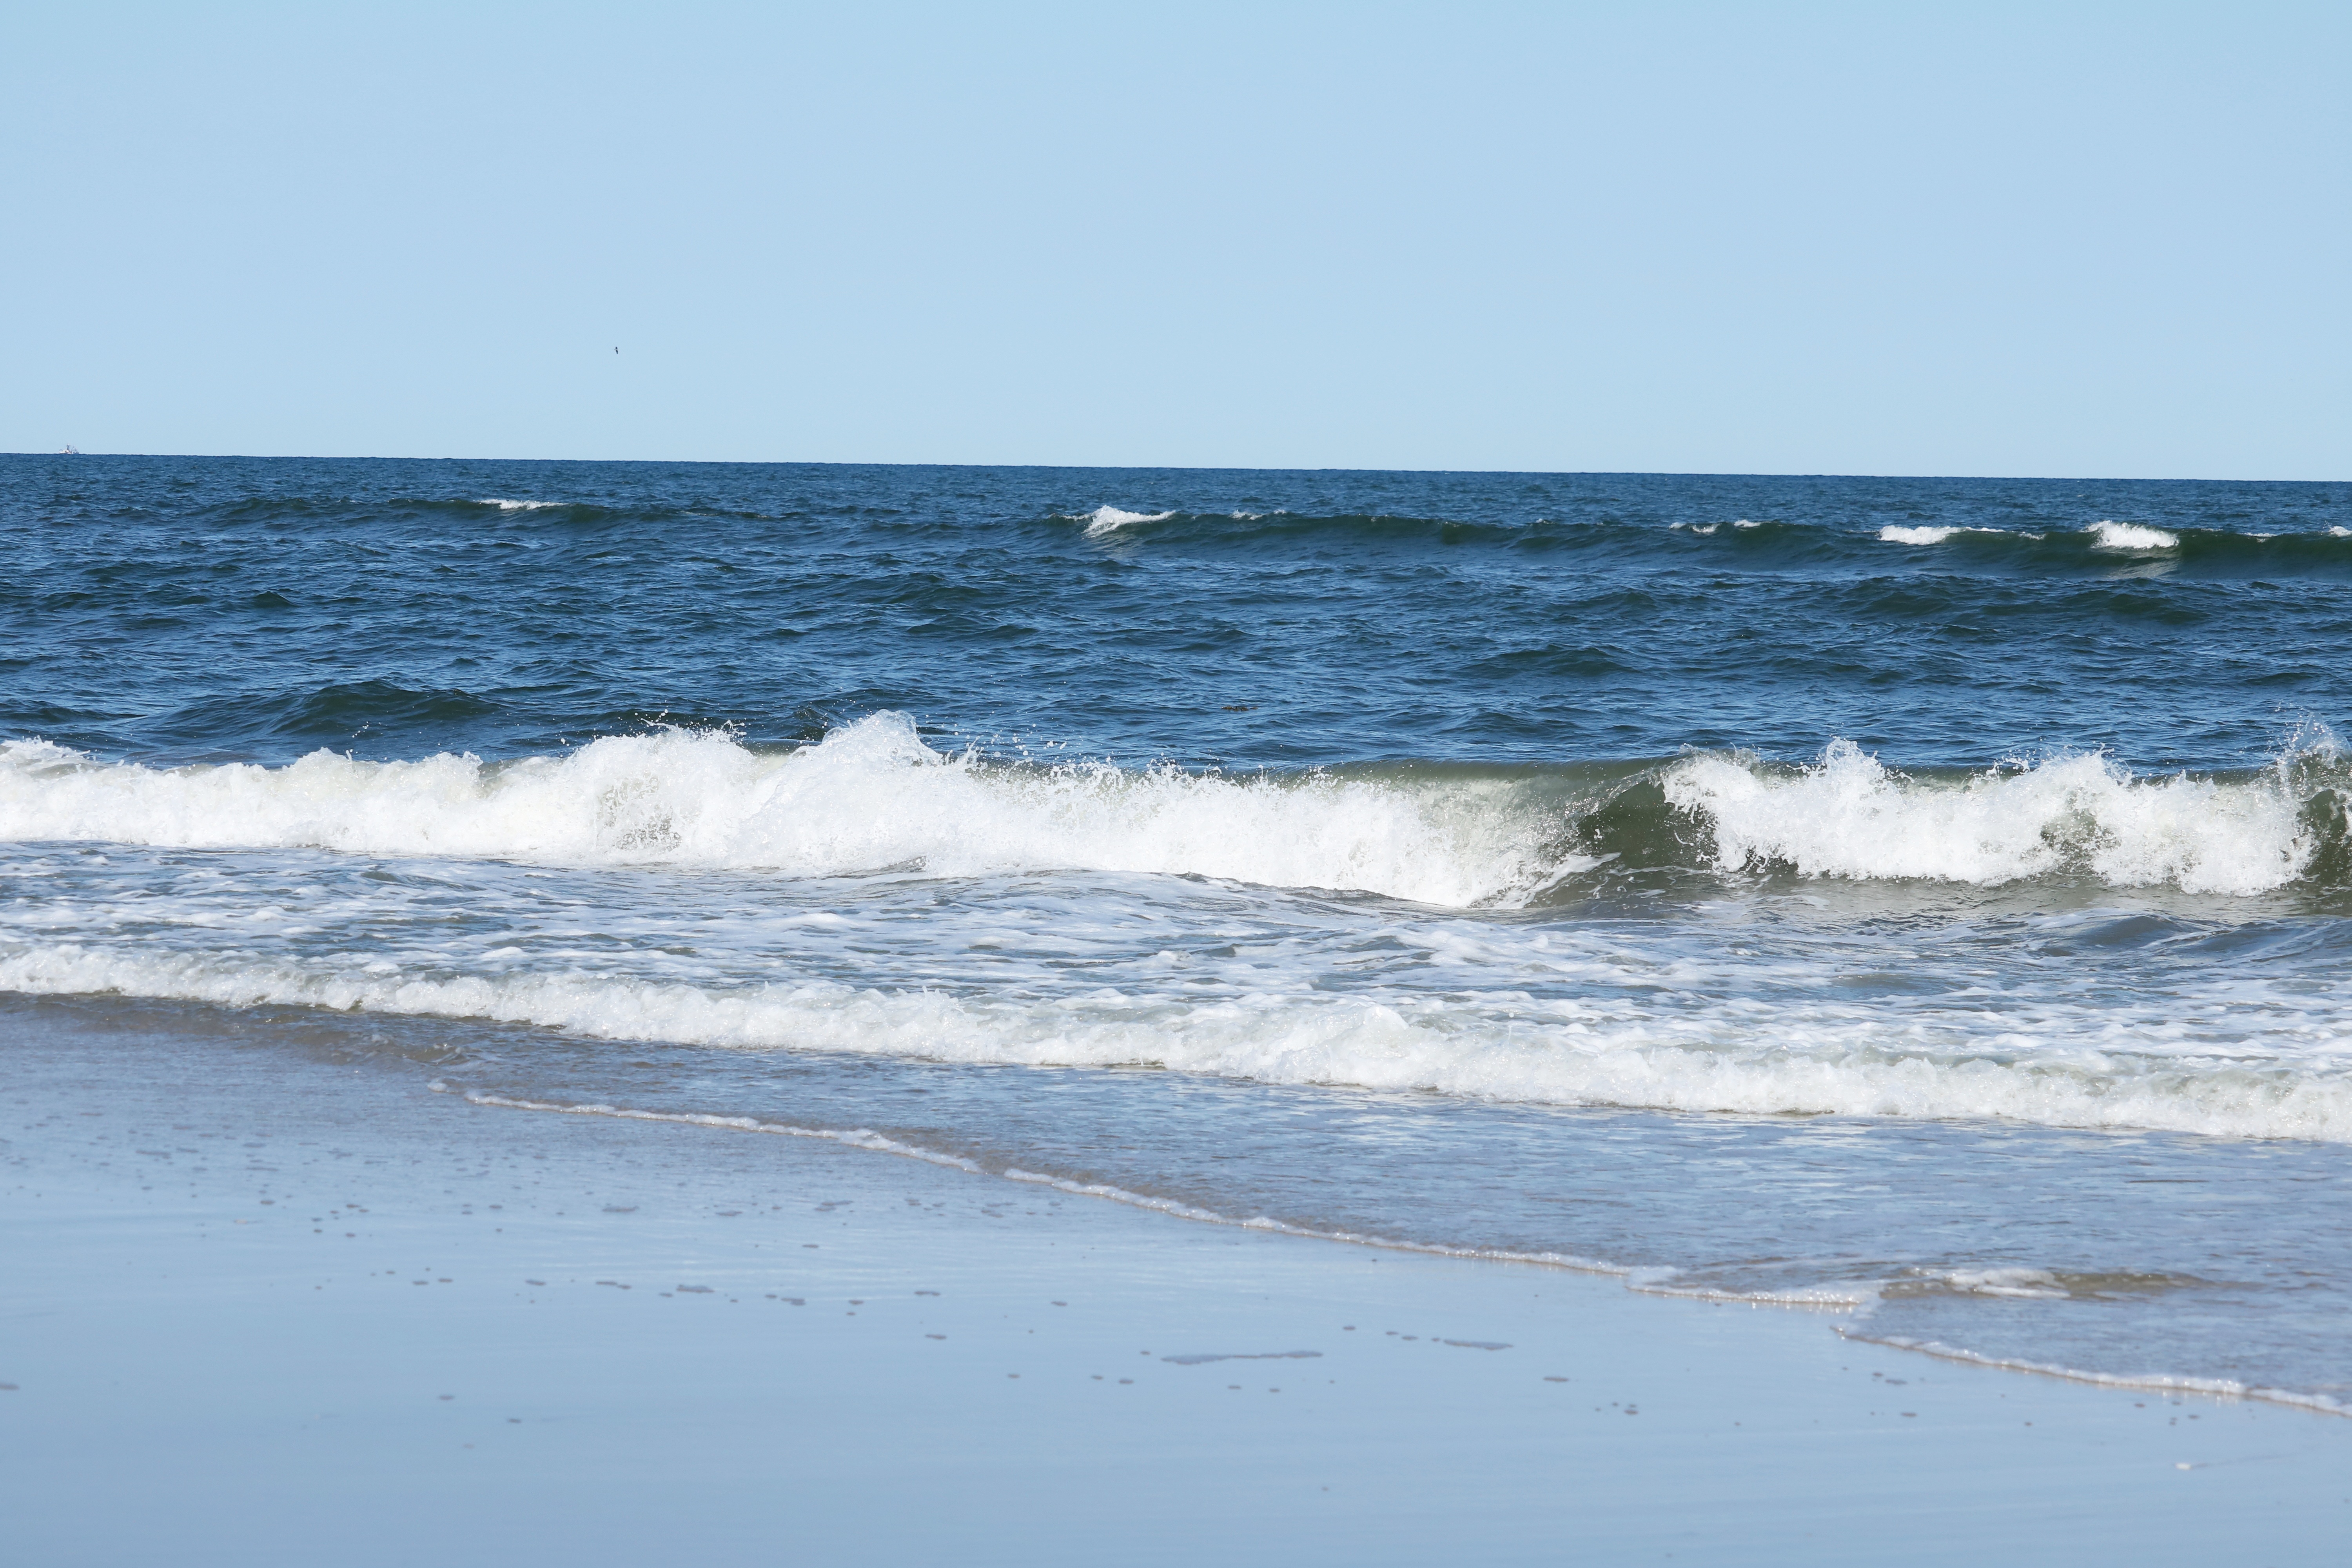
beach, sea, coast, water, nature, sand, ocean, horizon, sun, sunrise, sunset, shore, wave, wind, summer, vacation, surf, tropical, body of water, ocean wave, sunny, waves, beach sand, wind wave